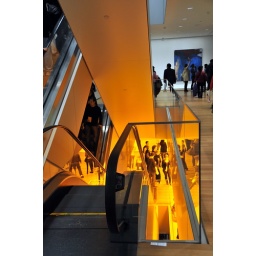
2008-05-16  02 Museum of Modern Art - 16 contrasting to show lower floor flooded in yellow lights